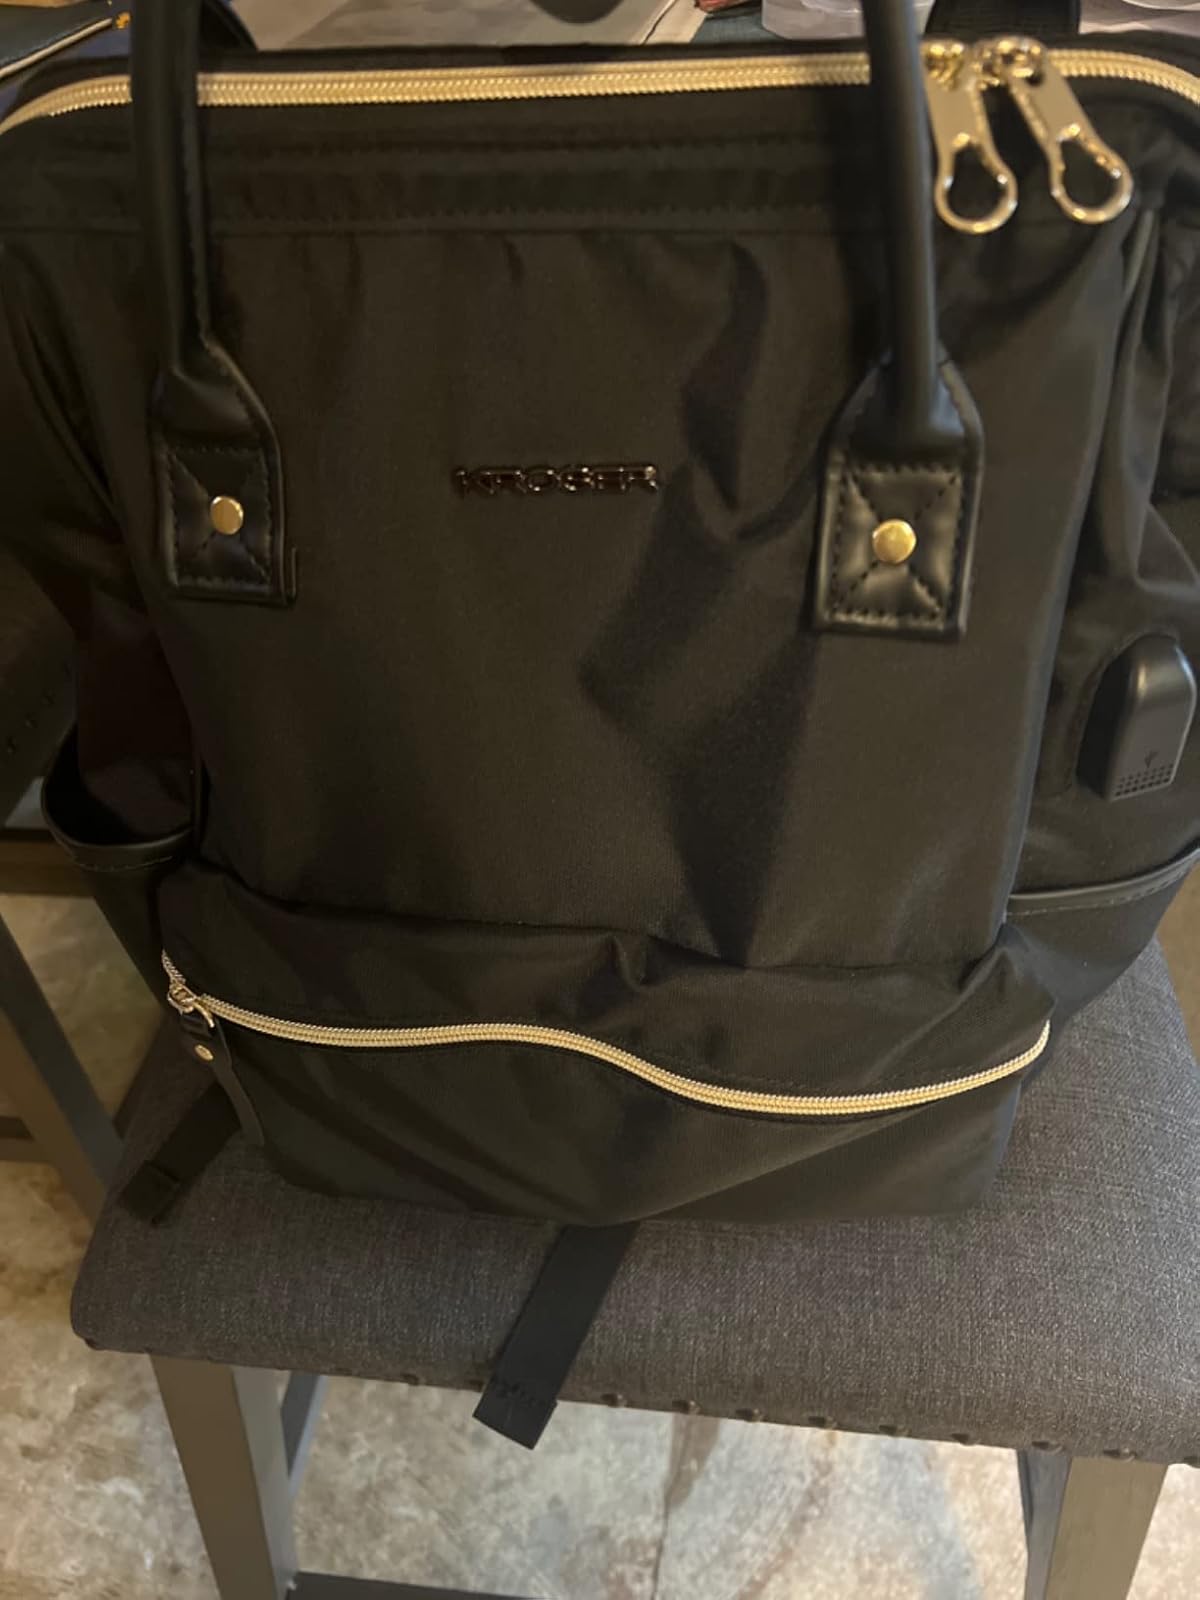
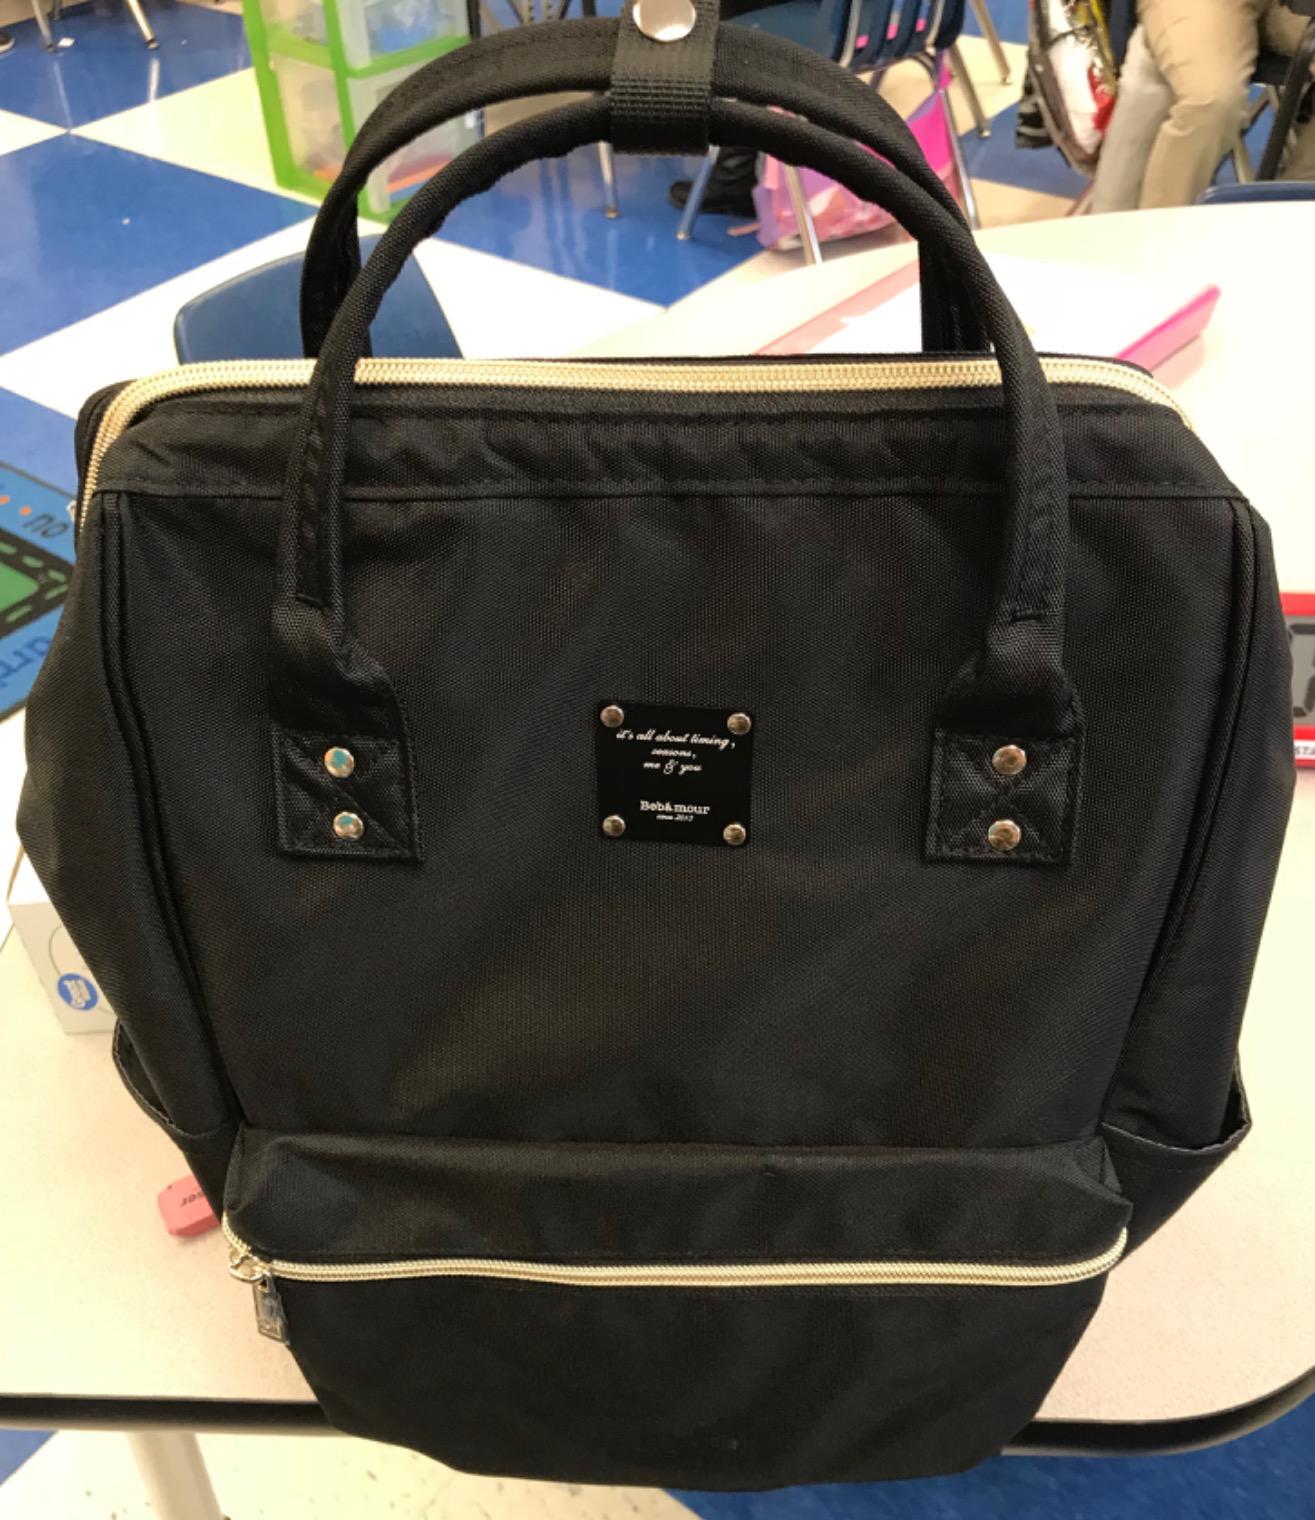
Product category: bag
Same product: no